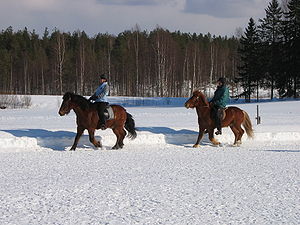
Tölt
Islandske heste i tölt
Tölt er en firtaktet gangart, hvor hesten skiftevis har et og to ben til jorden. Resultatet er en meget jævn og behagelig gangart for rytteren. Tölt kan være langsom som skridt og hurtig som trav. Tölt er en hurtig form af skridt, og det er ikke alle islandske heste der har gangarteren. Gangarten er uegnet til kørsel. Hvis hesten er femgænger, kan tölten være blandet med pas.